Jeep Wrangler (JK)

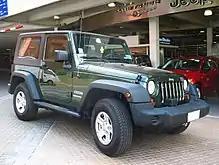
The 2.8 L diesel engine in this 2010 Wrangler Sport from Chile was never available in the U.S.

A 3.8 L "EGH" V6 with a displacement of 230.5 cubic inches (3,778 cc) producing and of torque was the base engine in 2007 -2011 models. It replaced the AMC 242 straight-6, and was shared with the first-generation Chrysler Pacifica crossover (CUV), and Chrysler Town and Country, Dodge Grand Caravan, and Volkswagen Routan minivans. Transmission choices included a standard six-speed Chrysler NSG370 as the manual transmission, or an optional Chrysler Ultradrive 42RLE 4-speed automatic transmission.